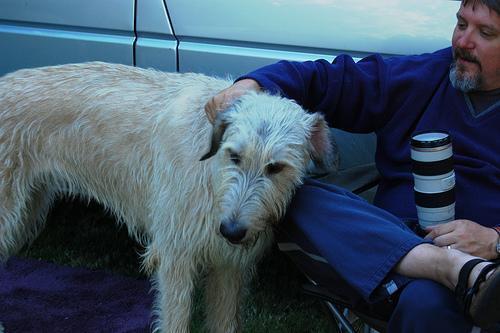
Irish_wolfhound